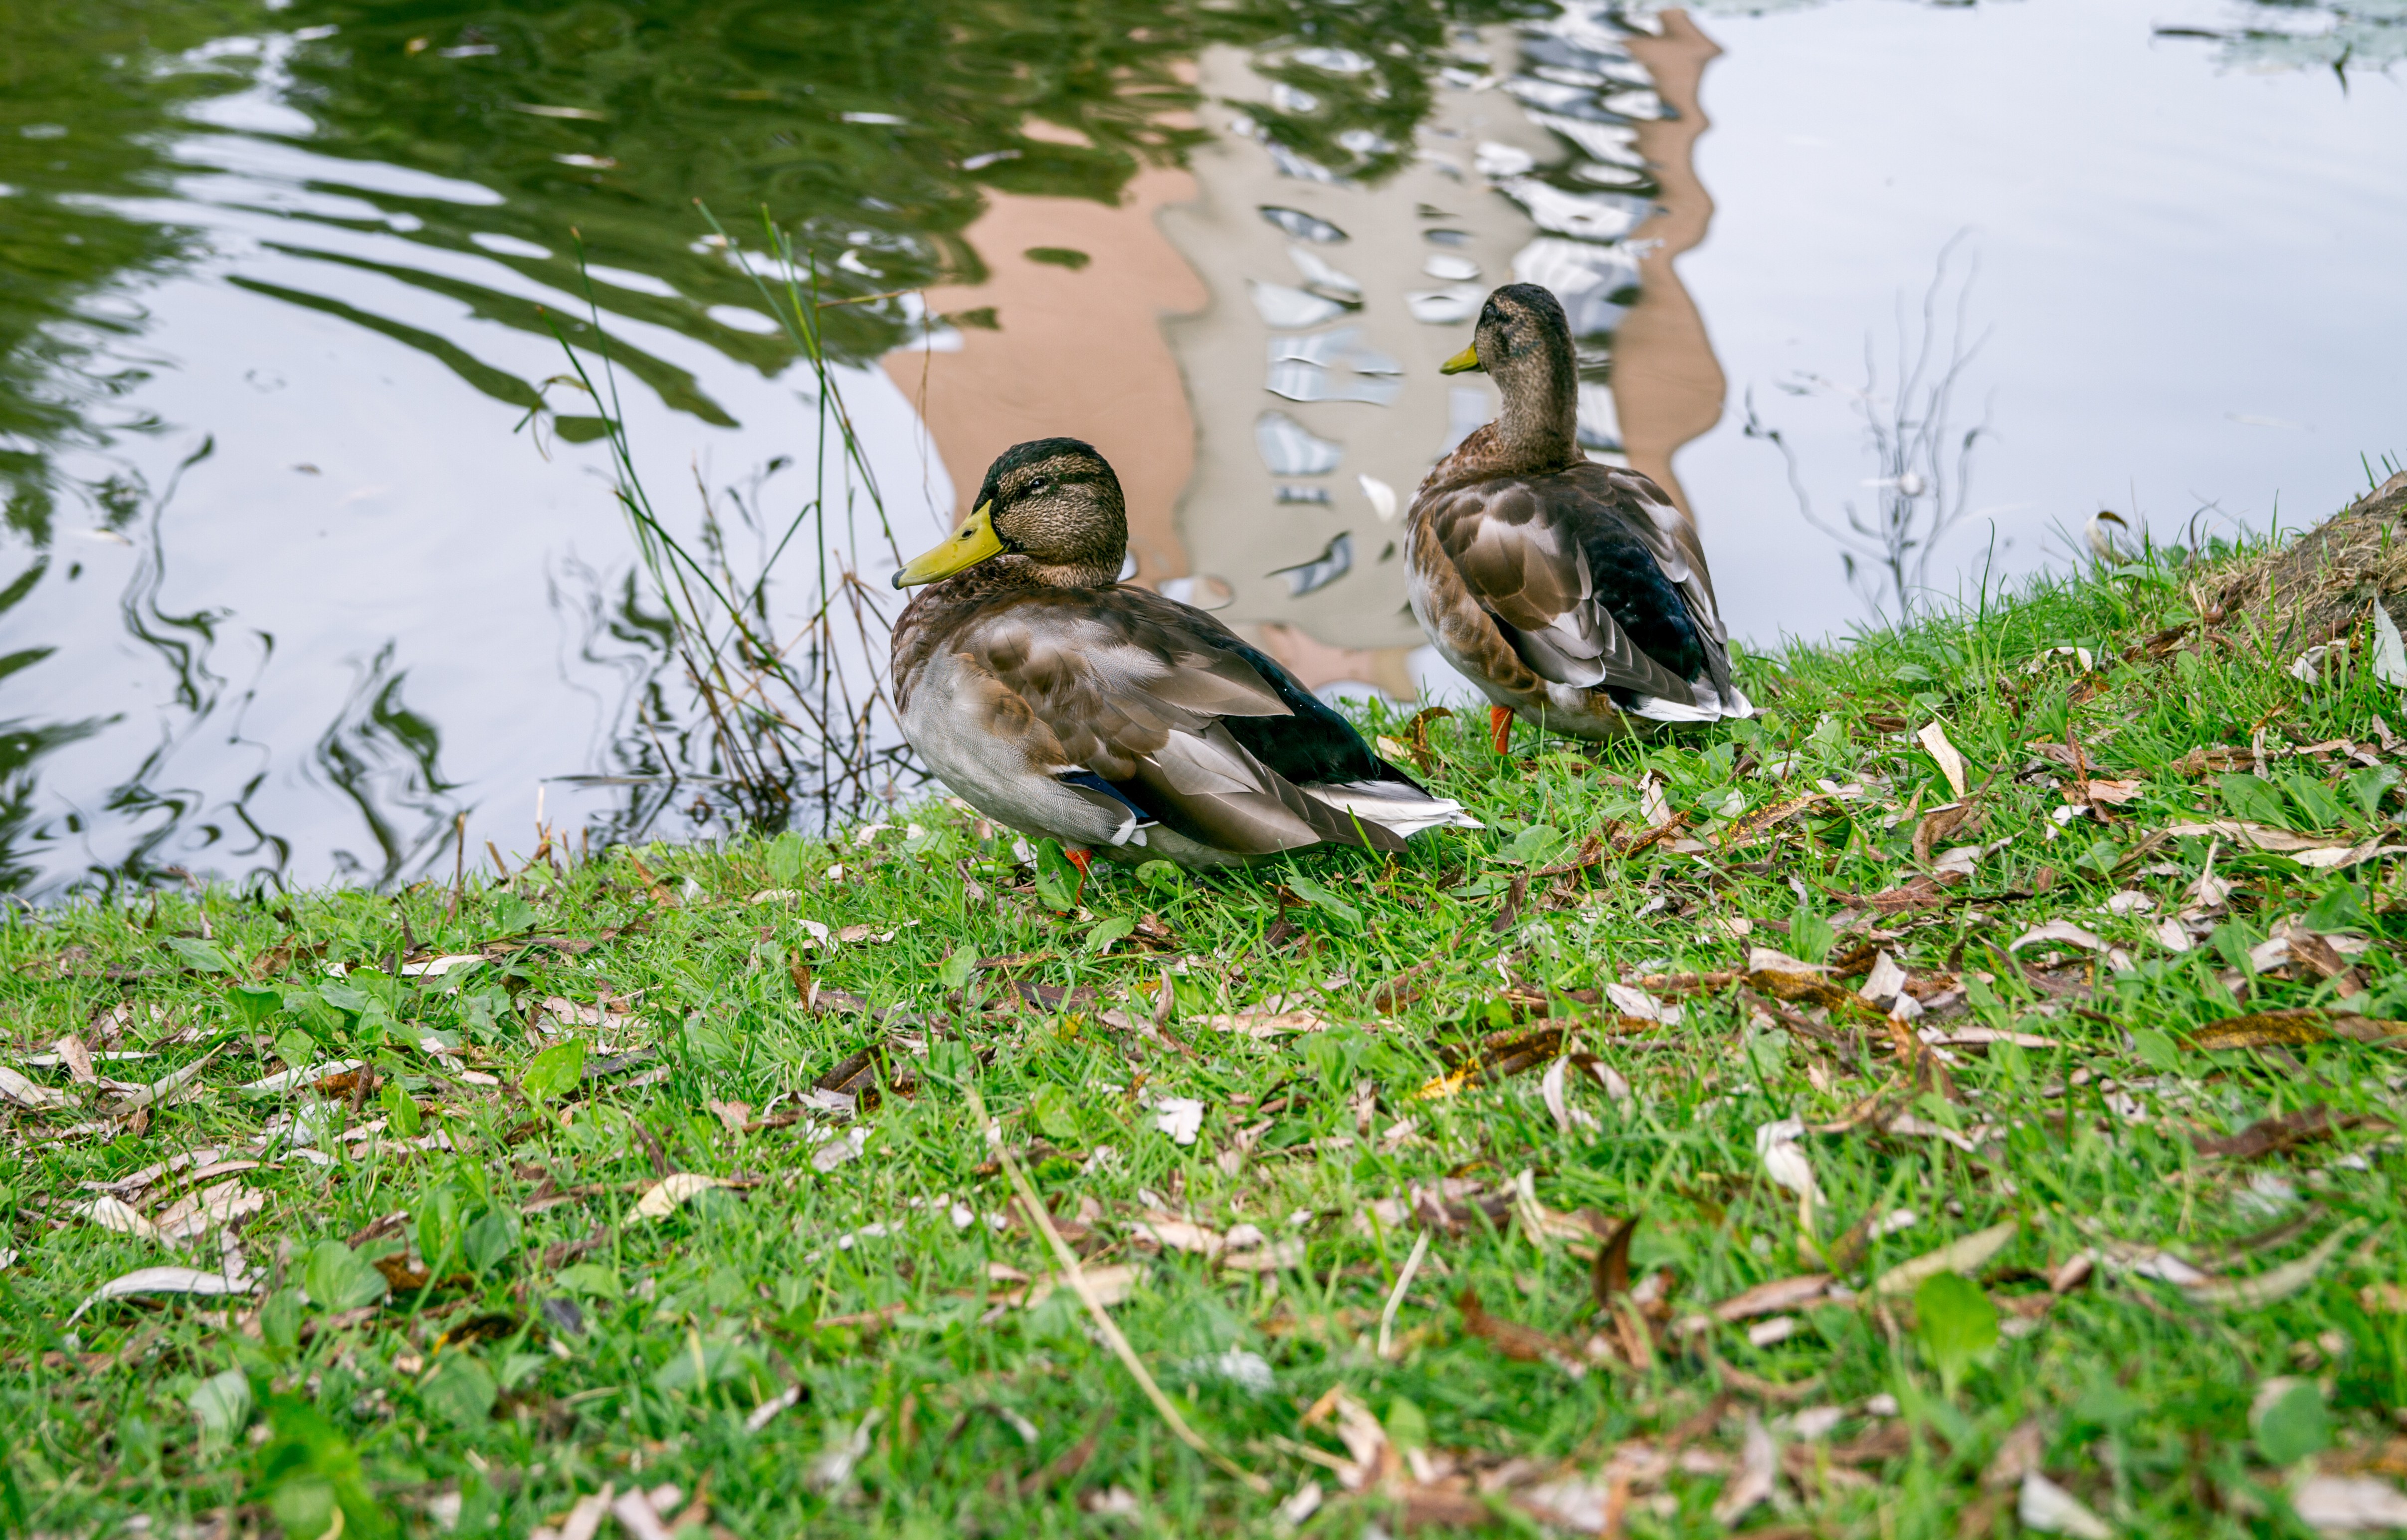
water, nature, bird, lake, pond, wildlife, spring, natural, park, brown, fauna, birds, duck, feathers, animals, vertebrate, common, ducks, waterfowl, water bird, mallard, anas, ducks geese and swans